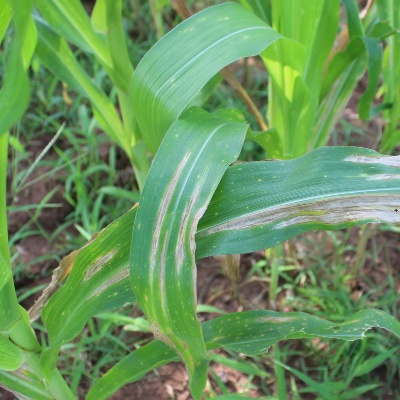
Crop: Maize
Condition: leaf blight